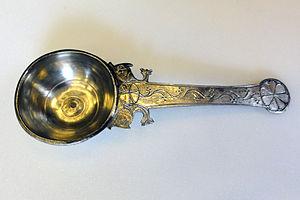
Le trésor de Hoxne est le plus grand trésor d'or et d'argent de l'Antiquité tardive découvert en Grande-Bretagne et la plus grande collection de pièces de monnaie en or et en argent des IVᵉ et Vᵉ siècles découverte dans tout l'Empire romain. Il a été trouvé le 16 novembre 1992, dans le village de Hoxne, dans le Suffolk à l'aide d'un détecteur de métaux. Le trésor consiste en 14 865 pièces de monnaie romaines de bronze, d'argent et d'or de la fin du IVᵉ et du début du Vᵉ siècles et environ 200 pièces de vaisselle en argent et bijoux en or. Ces objets sont conservés au British Museum, à Londres, où une partie du trésor est en exposition permanente. En 1993, le Treasure Valuation Committee a évalué le trésor à 1,75 million de livres sterling.